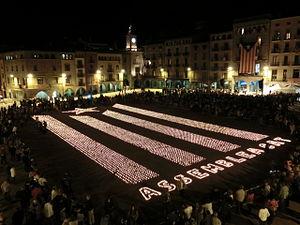
L'Assemblée nationale catalane - ANC est une organisation qui a pour but l'indépendance politique de la Catalogne sous la forme d'un État de droit, démocratique et social.